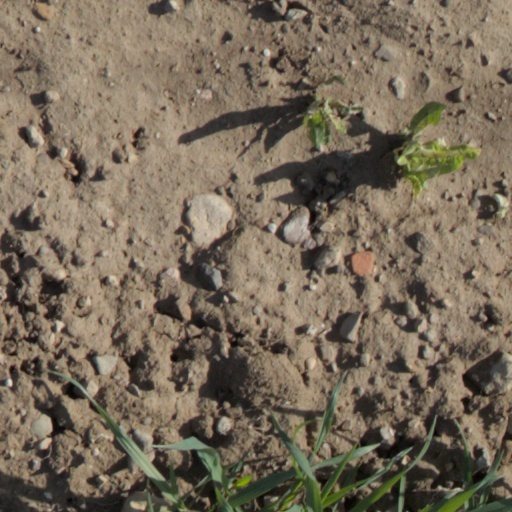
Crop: wheat